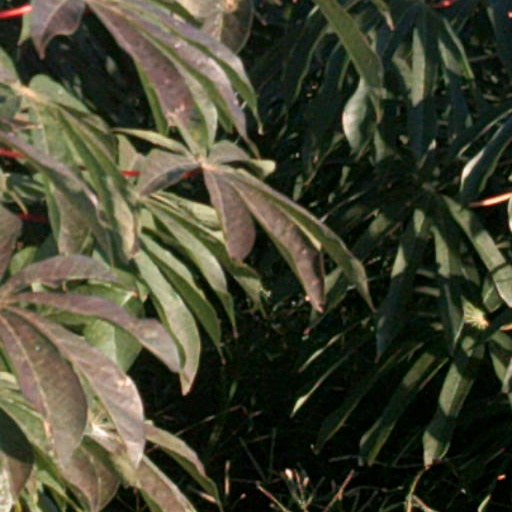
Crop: cassava